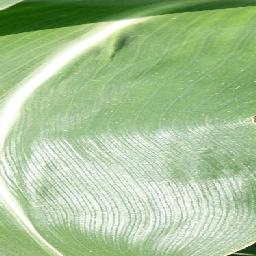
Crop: corn
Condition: (maize)_healthy